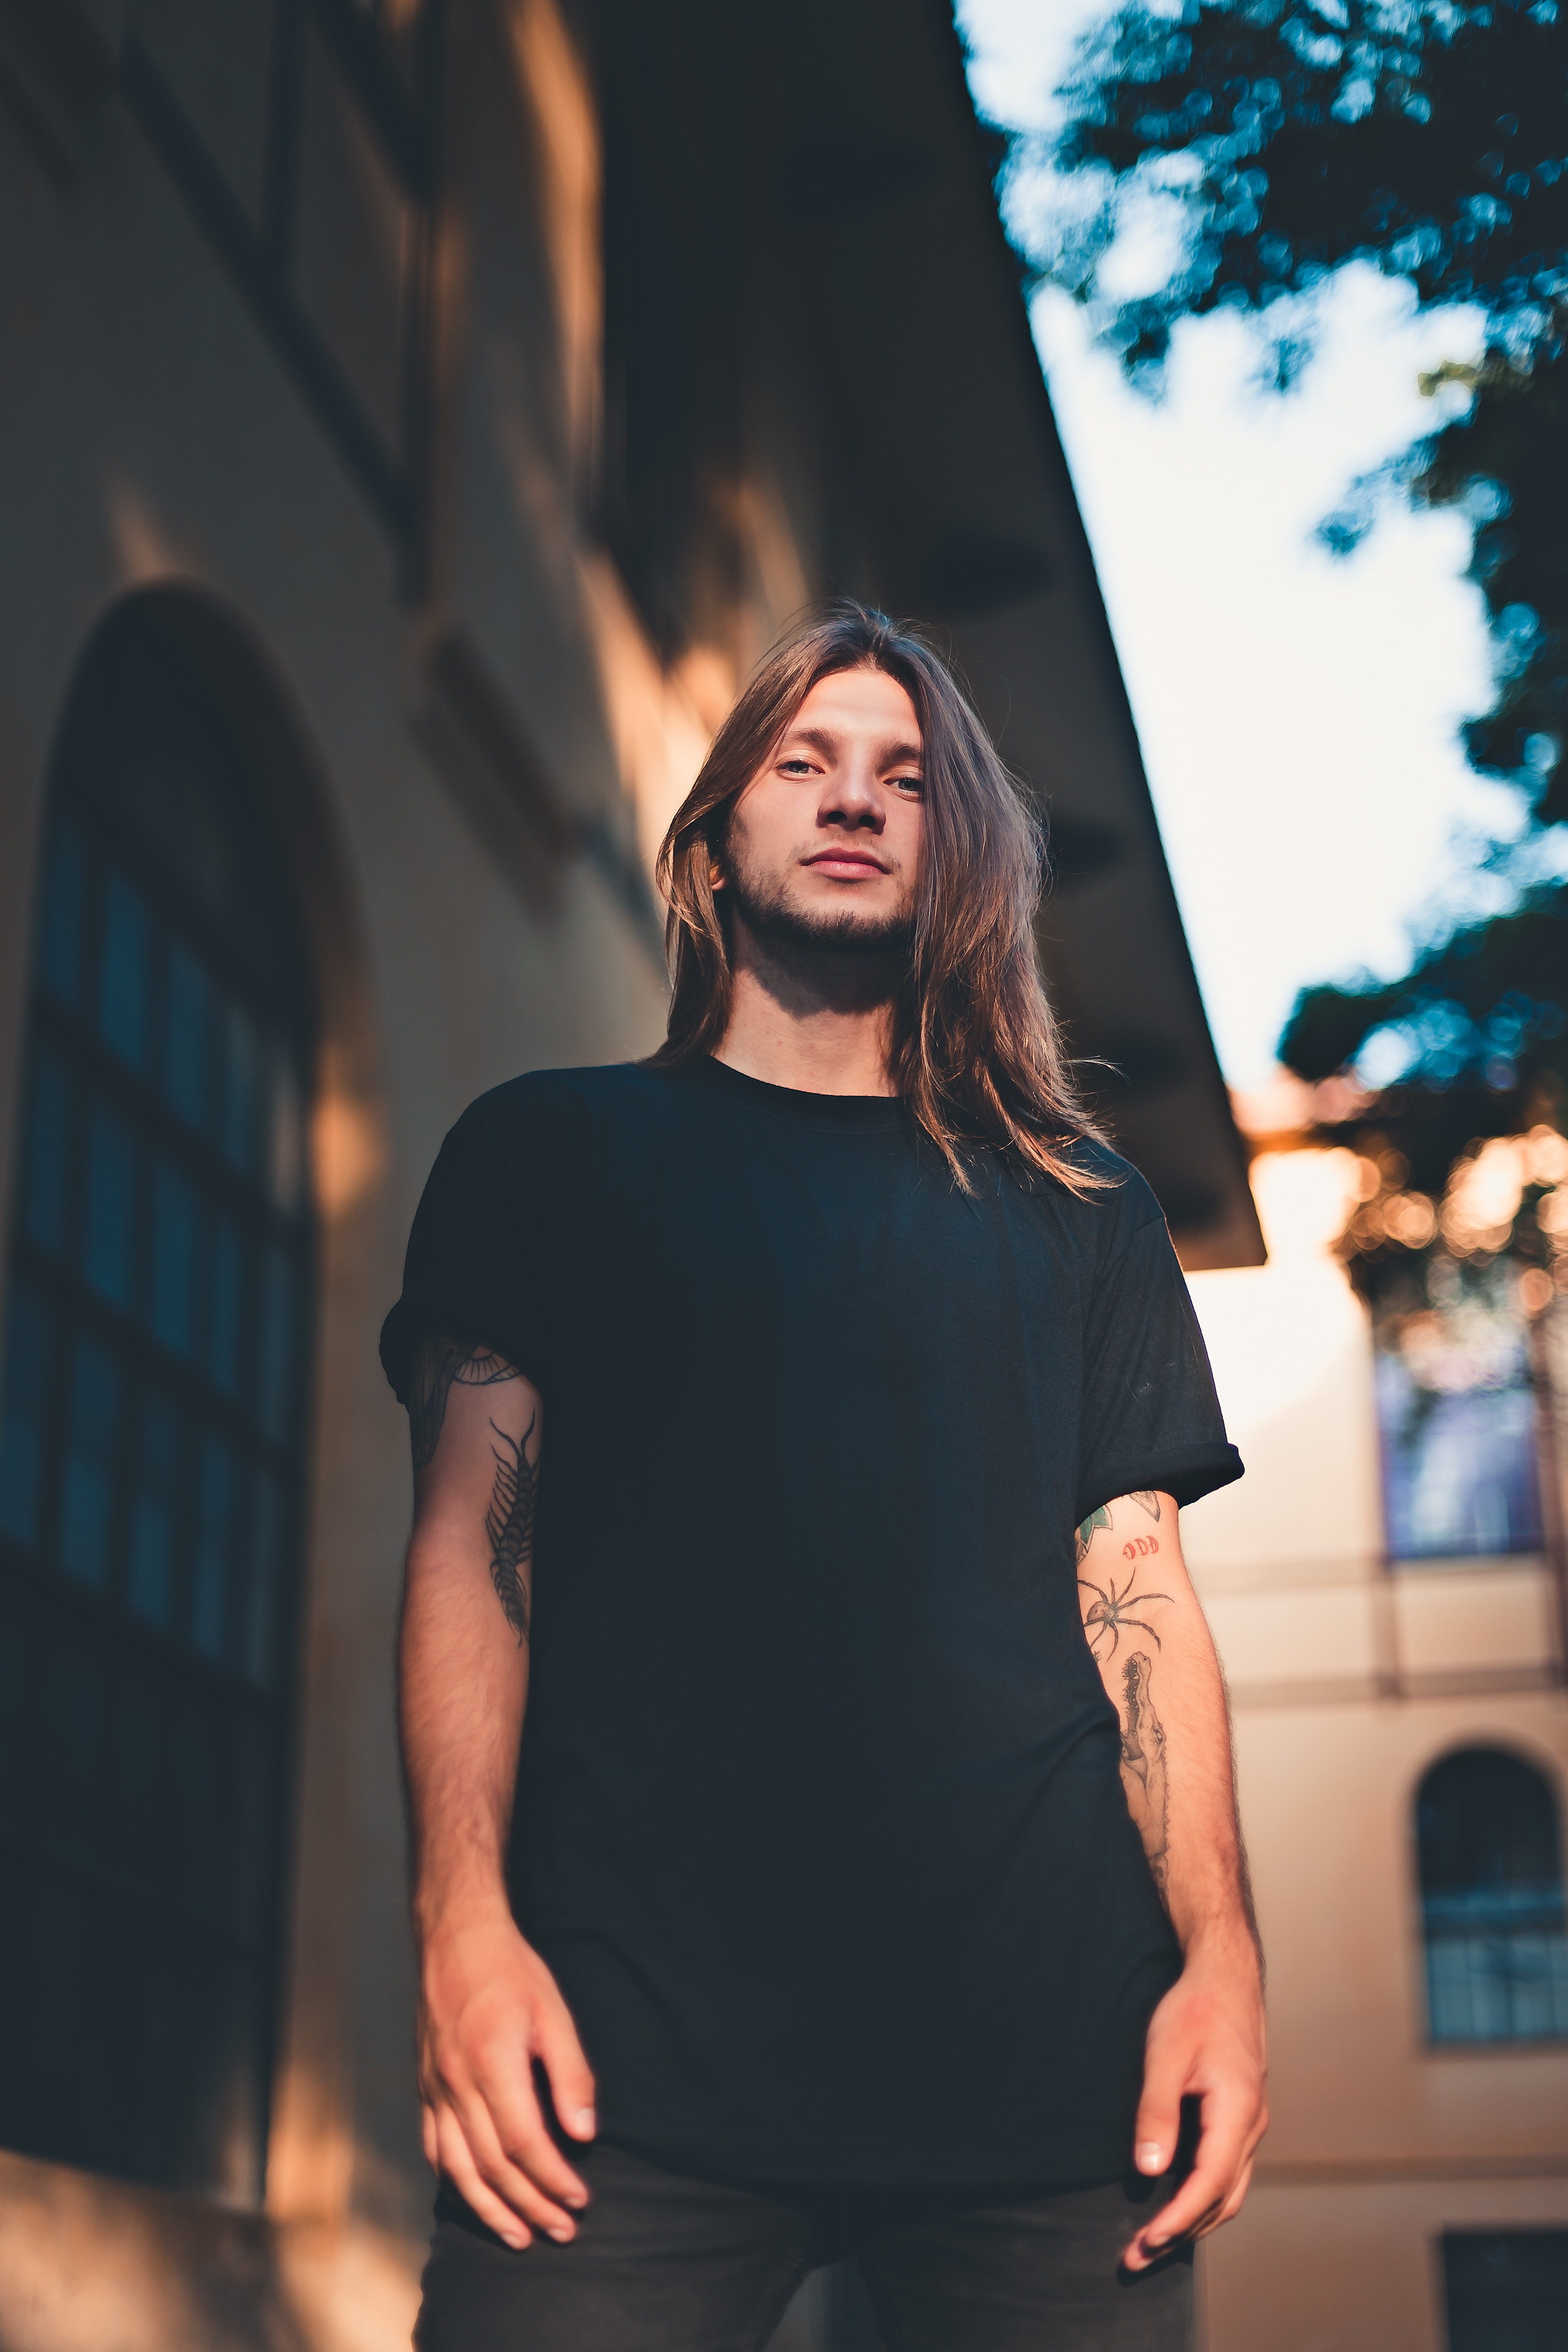
shoulder, fashion, beauty, yellow, long hair, photography, fun, model, smile, electric blue, dress, photo shoot, performance, neck, brown hair, flash photography, street fashion, t shirt, black hair, night, style, fashion design